Stepan Cherniavskyi

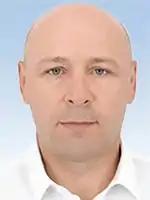
Official portrait, 2019

Stepan Mykolaiovych Cherniavskyi (born 4 May 1973) is a Ukrainian politician currently serving as a People's Deputy of Ukraine representing Ukraine's 178th electoral district as a member of Servant of the People since 29 August 2019.